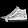
Label: Sneaker